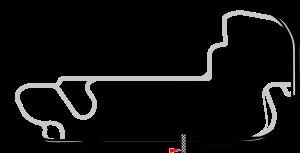
Les 500 miles d'Indianapolis 2017 est un évènement de l'IndyCar Series se déroulant le 28 mai 2017 à l'Indianapolis Motor Speedway. La course se déroule sur 200 tours de circuit, soit 500 miles. Il s'agit du premier événement et de la sixième course de la saison 2017 d'IndyCar Series.